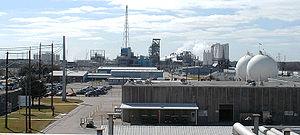
Pasadena est une ville située dans le comté de Harris, dans l’État du Texas, aux États-Unis. Elle s'est notamment développée autour de l'industrie pétrolière après la découverte de pétrole dans la région au tout début du XXᵉ siècle.